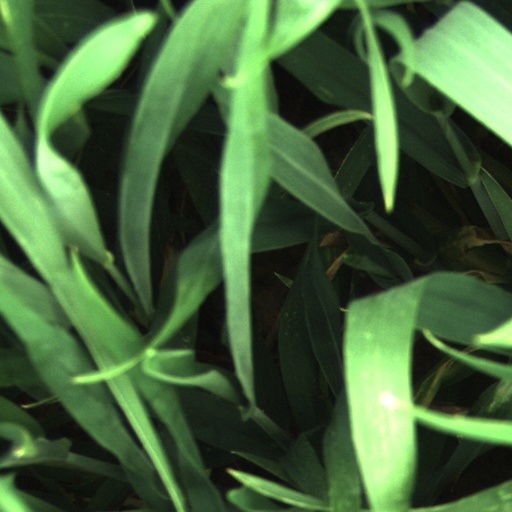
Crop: wheat